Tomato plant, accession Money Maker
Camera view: vertical (180 deg); turntable rotation: 300 degrees
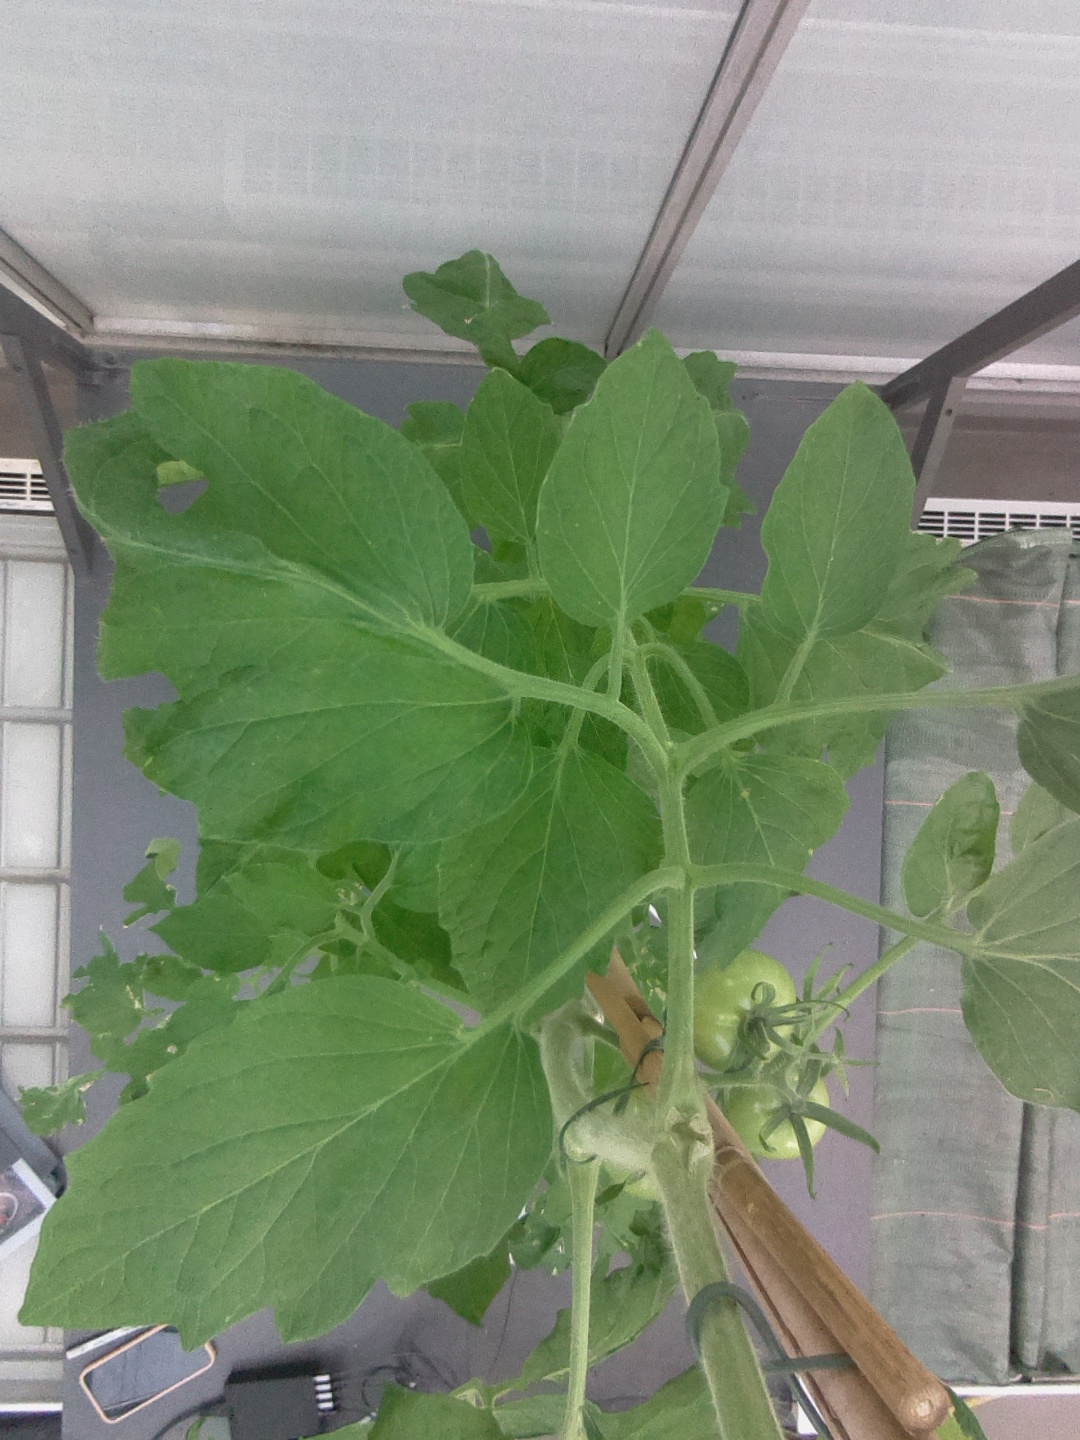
BBCH growth stage 72: 20%-30% of final fruit size